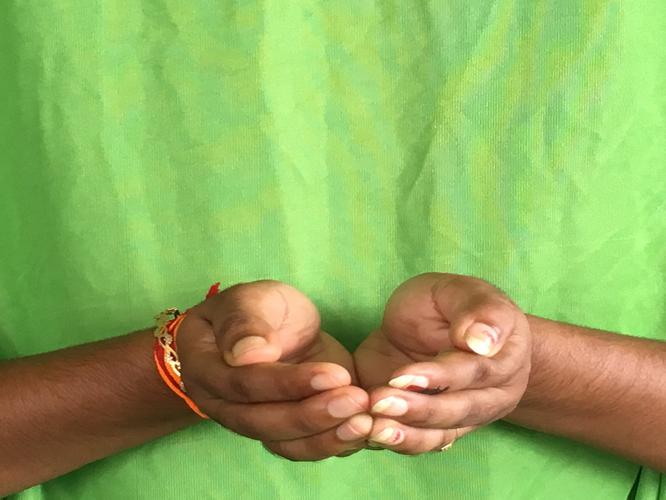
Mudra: Pushpaputa
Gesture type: double_hand